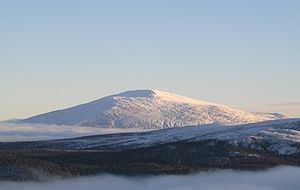
Tronfjellet
Tron set fra Strålsjøåsen
Tron eller Tronfjell eller Tronden er et 1.666 meter højt bjerg, der ligger i Alvdal kommune i Innlandet fylke i Norge, ved grænsen til Tynset i nord og øst. Nærmeste fjeldmassiv i øst er Fonnåsfjellet.